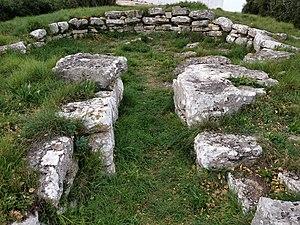
Cet article recense les monuments nationaux du district de Lisbonne, au Portugal.